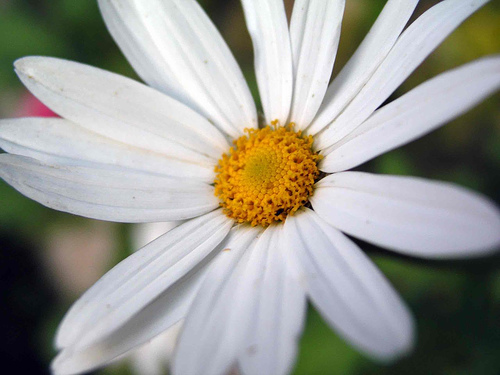
Flower: daisy